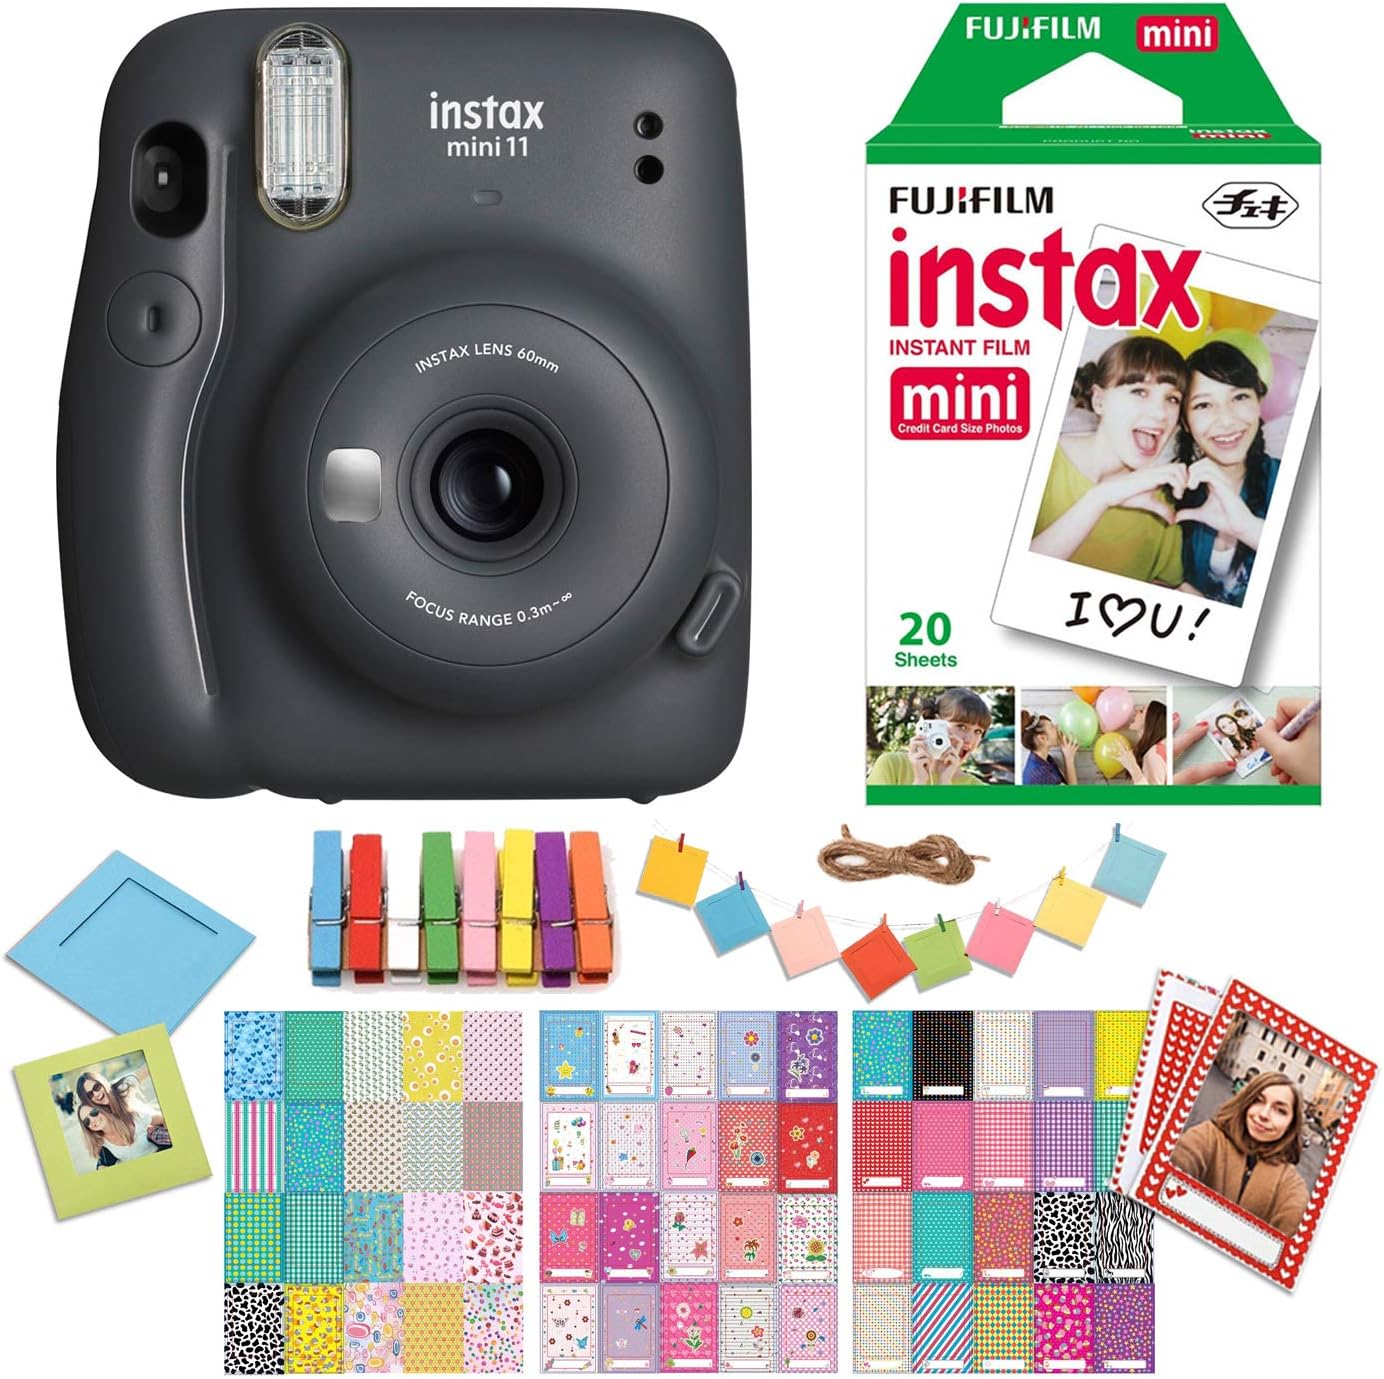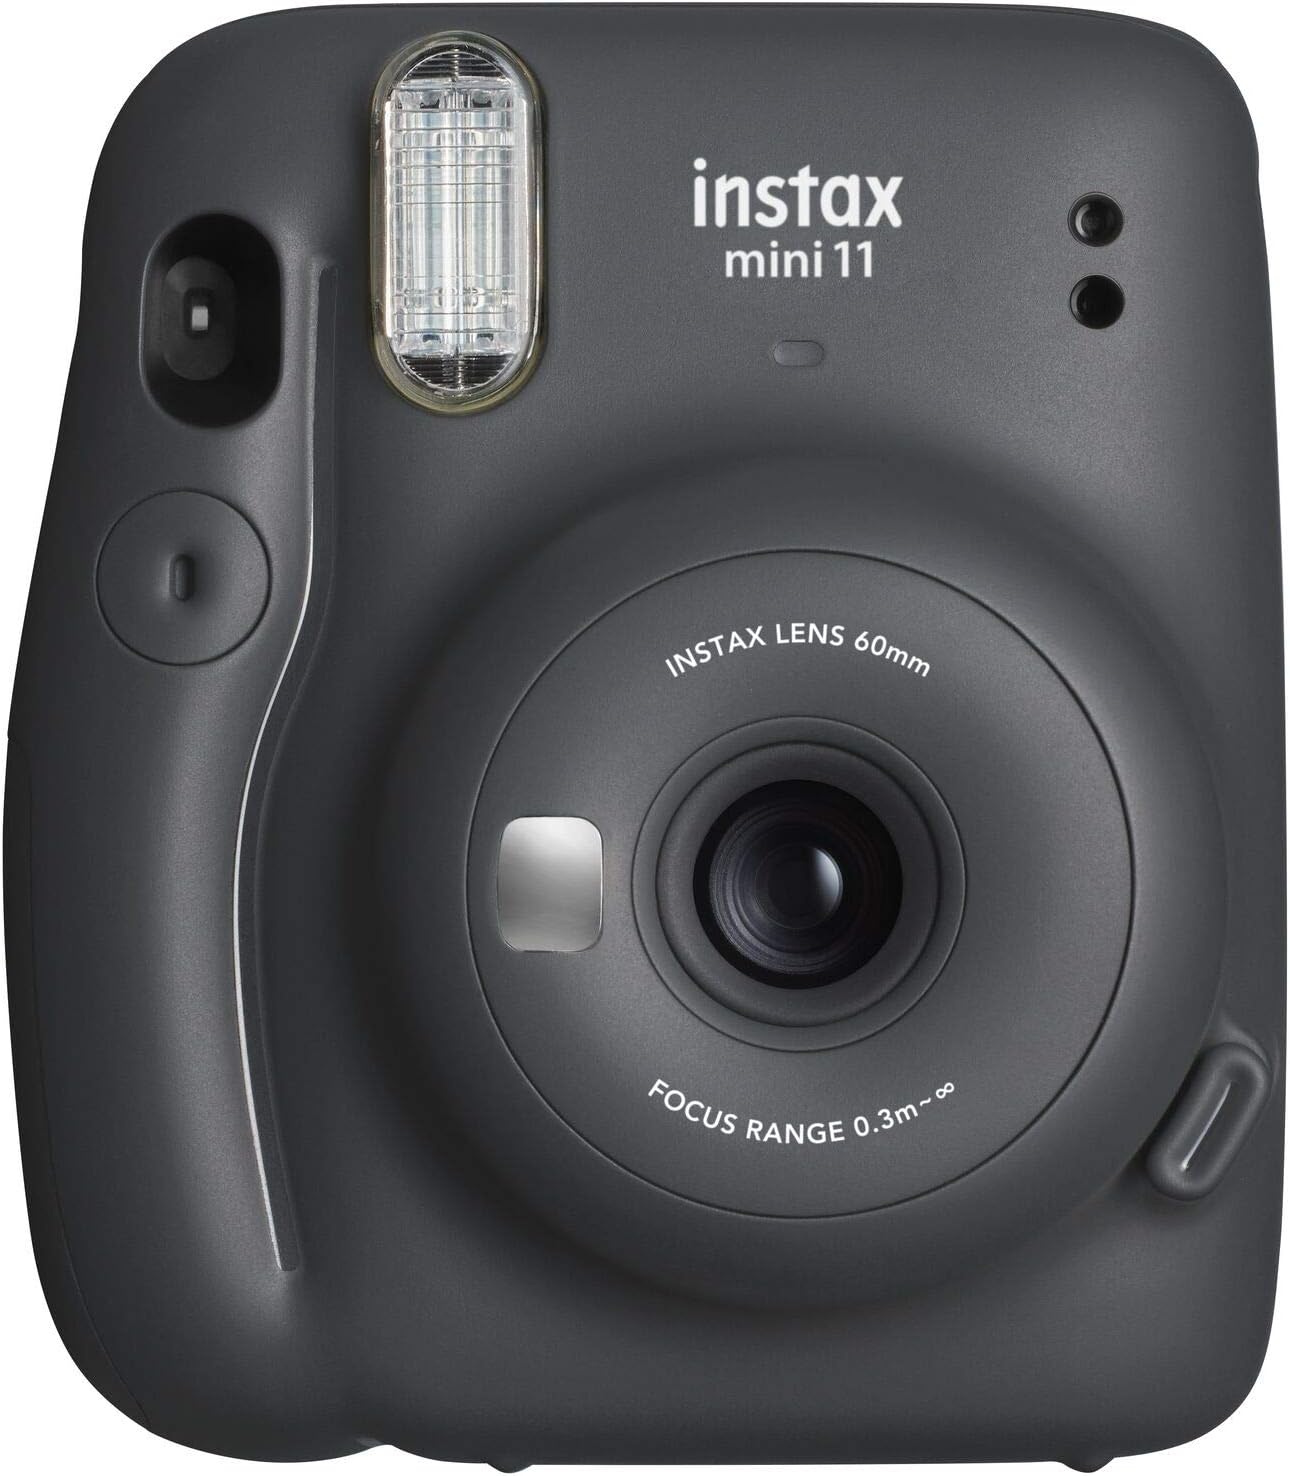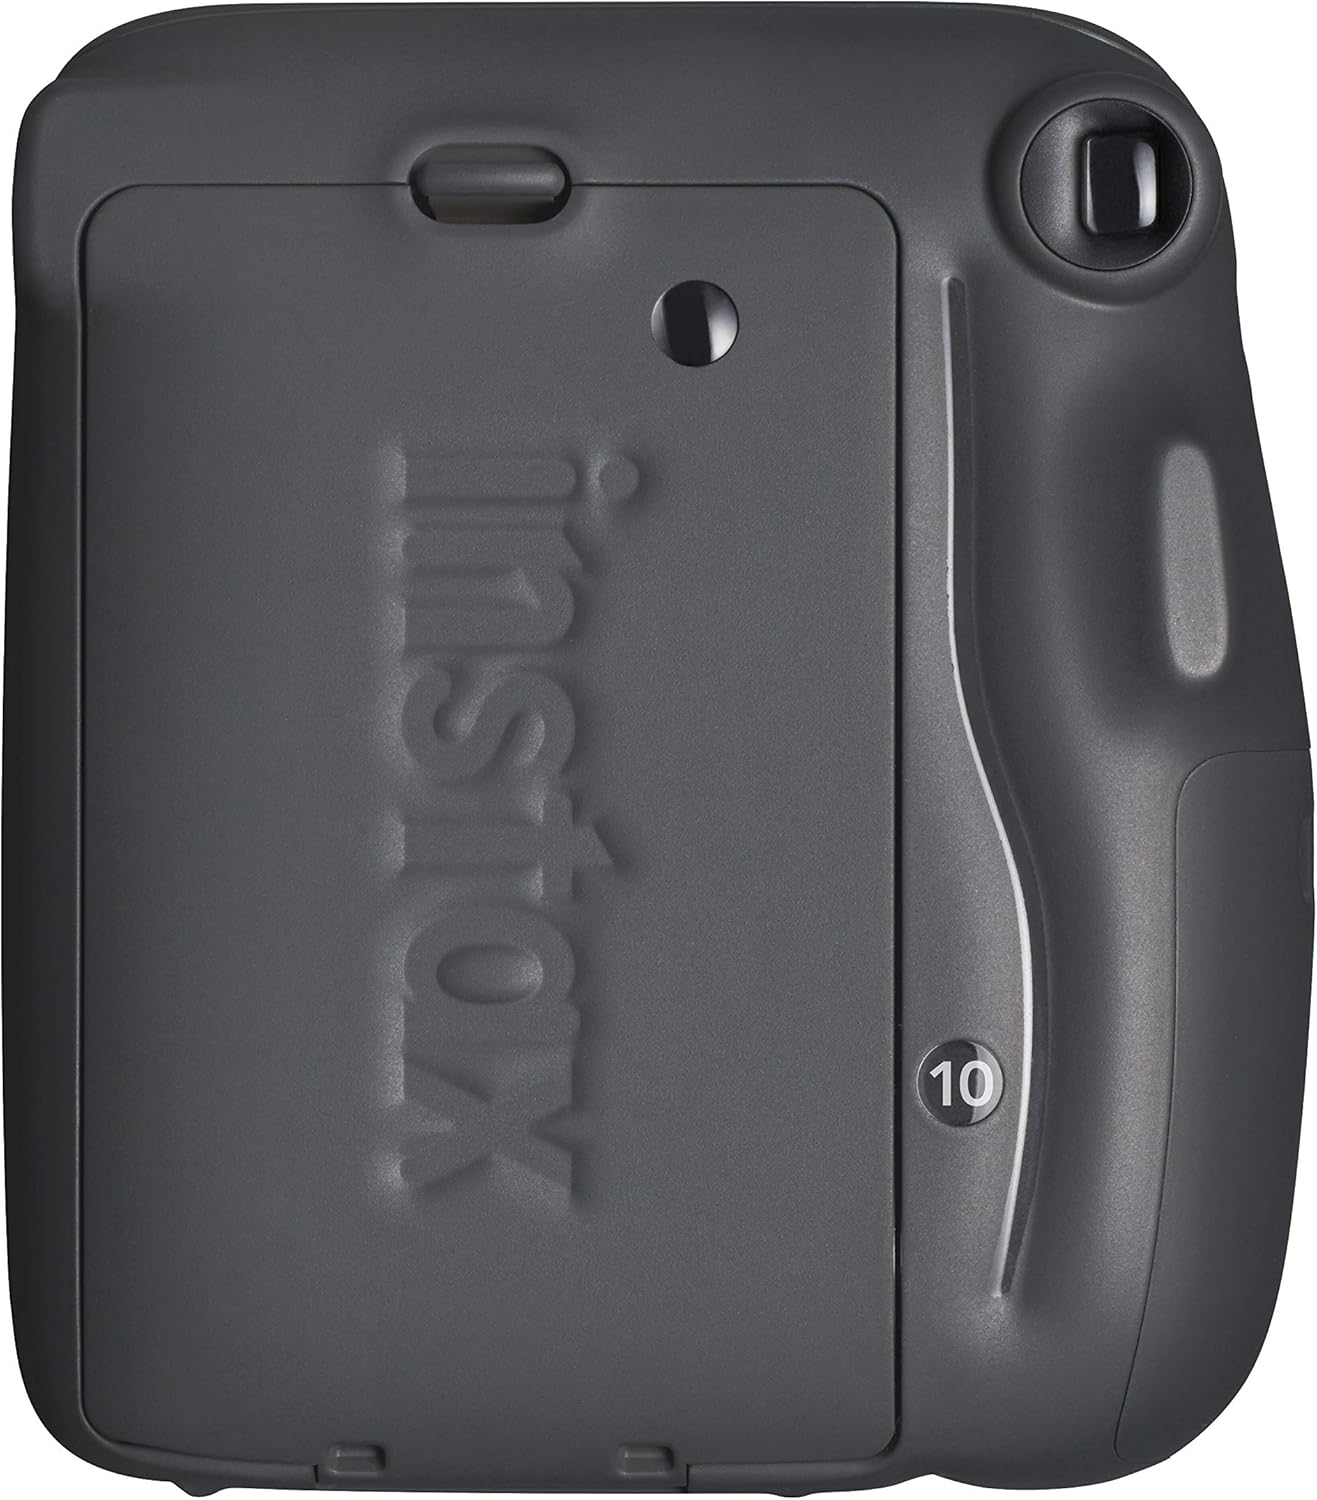
Fujifilm Instax Mini 11 Charcoal Gray Instant Camera with Twin Pak Instant Film, Ritz Gear Frame Stickers and Ritz Gear Hanging Frames
Category: Camera & Photo
Meet the NEW INSTAX Mini 11 Instant Camera: the successor to the INSTAX Mini 9 Instant Camera. With its new Automatic Exposure function, there is no need to adjust a dial anymore to take photos based on your lighting. Just snap and shoot! Take the perfect selfie with the Mini 11’s Selfie Mode that allows you to get up close and personal with its built-in macro mode and selfie mirror. The camera also includes 2 fun shutter button accessories that can be attached to the shutter button to customize the camera’s look. The Mini 11 will be available in 5 colors: Sky Blue, Lilac Purple, Ice White, Charcoal Gray and Blush Pink. Expressing yourself has never been easier with the Mini 11!
Features: Slim body size with transparent ring lens | Automatic Exposure - The Mini 11 automatically selects the optimal shutter speed in any environment. Mini 11 captures bright backgrounds and bright subjects even in dark scenes. | One-touch Selfie Mode – the Mini 11 has a built-in macro mode and selfie mirror for the perfect selfie. You don’t need a close-up lens attachment. Just pull out the lens barrel until the “Selfie Mode” mark appears! | Customize your camera - Two shutter button accessories are included - Jewel button and a Glow button. | Includes: 2 - AA Batteries, Fujifilm Instant Film Twin Pack (20 Photos), 10 Frames with Hangtags and 60 Frame Stickers